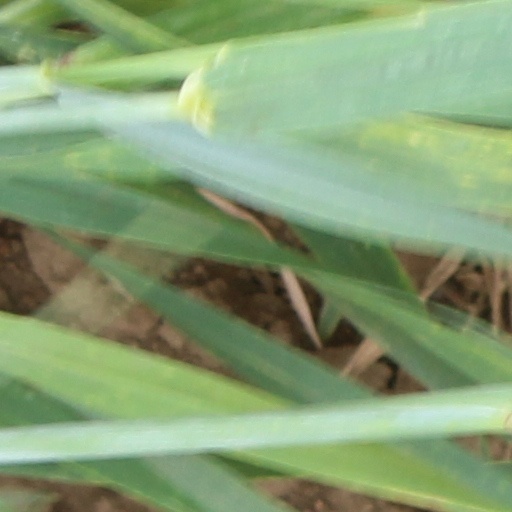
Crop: wheat